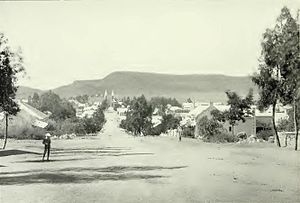
Oranjefristaten / Historie / Boer-krigen og dens følger
Bloemfontein omkring 1900.
Republikken Oranjefristaten var en uafhængig boerstat i det sydlige Afrika i anden halvdel af det 19. århundrede. Den var senere en provins i Sydafrika. Den er den historiske forgænger til nutidens Fristatprovinsen. Oranjefristaten lå mellem floderne Oranje og Vaal. Grænserne blev bestemt af Storbritannien i 1848 da regionen blev proklameret som Orange River Sovereignty med hovedstad i Bloemfontein.